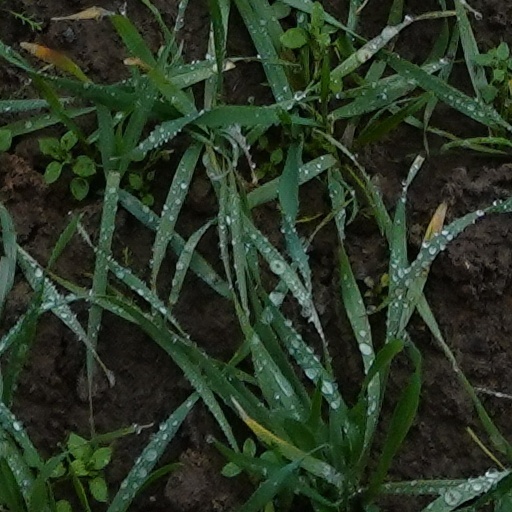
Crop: wheat